The Amazing Race China 4

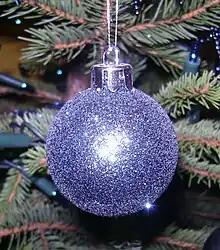
The Roadblock for the leg had one team member making a bauble out of glass given during the leg.

This leg's Detour was a choice between 百里挑一 ("Bǎilǐtiāoyī" – Cream of the Crop) or 众里寻TA ("Zhòng Lǐ Xún TA" – Looking for Him/Her). In Cream of the Crop, teams made their way to the candy shop and search through Polkagris candies to find one with an "Amazing Race" flag inside the wrapper to receive their next clue and a bag of glass shards. Any candy they unwrapped had to be eaten either by themselves or by a local teams convinced. Only four teams could perform this Detour at a time. In Looking for Him/Her, teams had to search the entire museum for the four chairs that were signed by the former award recipients of the Nobel Prize based on a list written in Chinese they selected, write down the number on each chair, then relay their answers to a curator who would give them their next clue and a bag of glass shards.